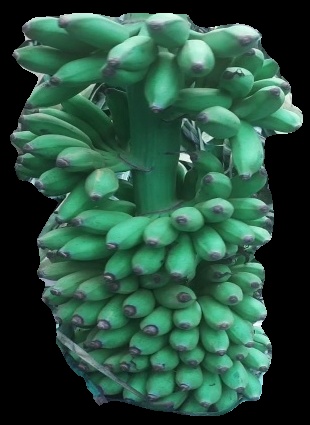
Variety: elakki-bale
Grade: grade1